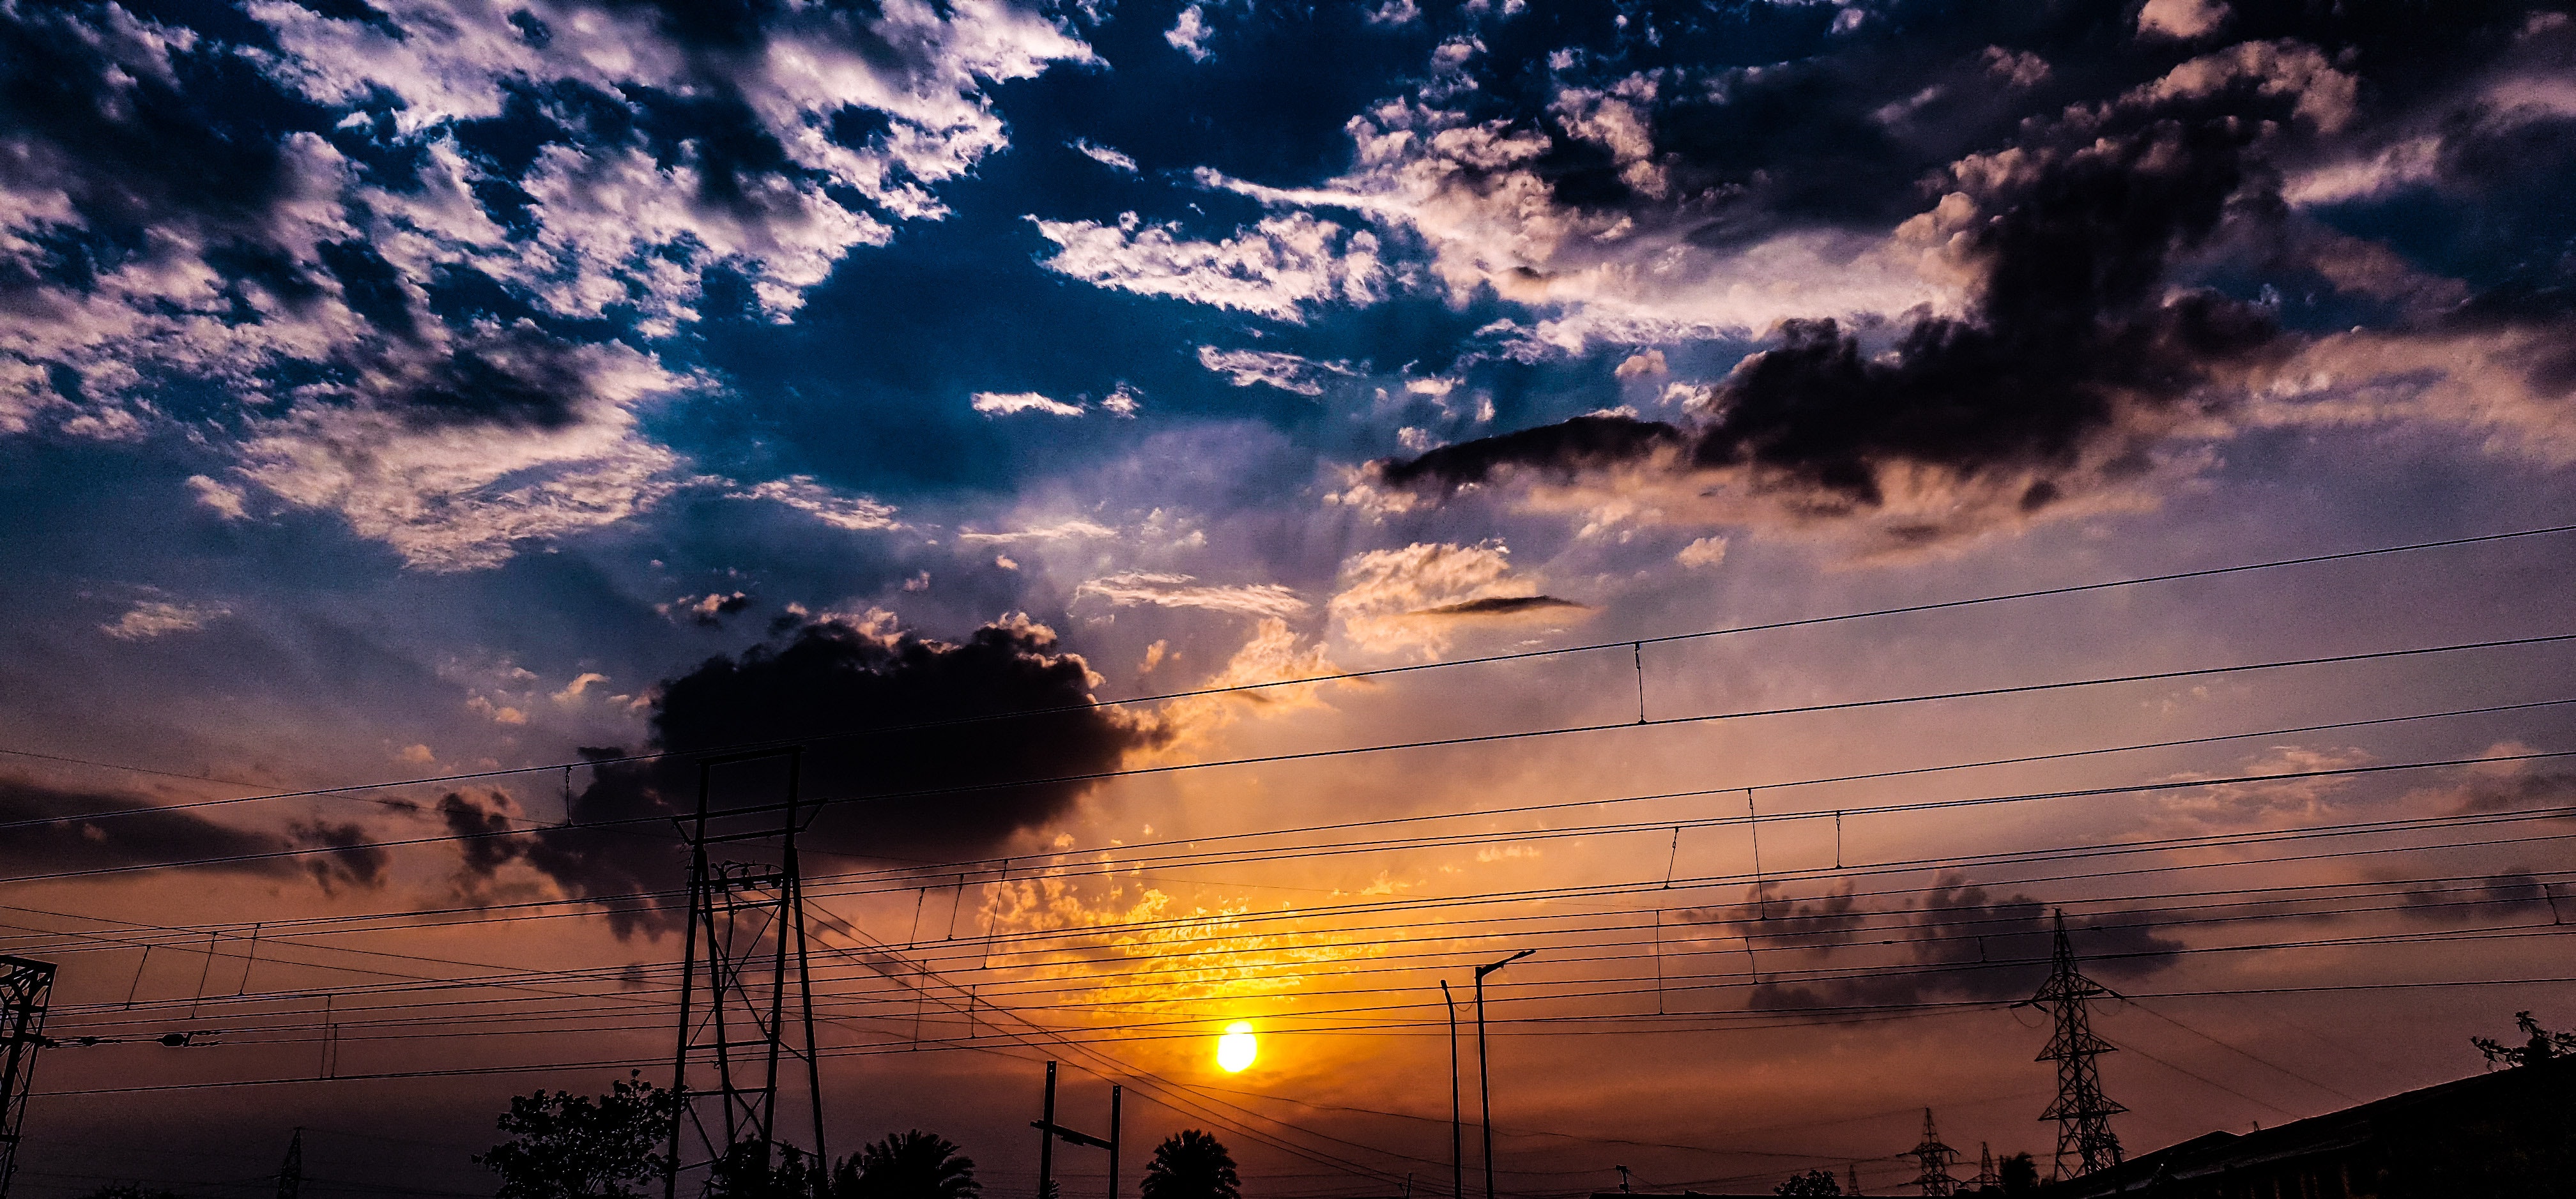
sky, afterglow, cloud, sunset, nature, daytime, evening, sunrise, dusk, atmosphere, horizon, morning, atmospheric phenomenon, sunlight, sun, cumulus, tree, meteorological phenomenon, overhead power line, red sky at morning, electricity, landscape, dawn